Gunville

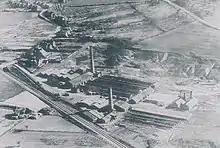
The brickworks, with Gunville Bridge and the Gunville Railway Siding, taken sometime before 1933.

A major part of the early history of Gunville involves Gunville Brickworks, of which nothing now remains. There were many brickworks on the Island, many of them owned by the Pritchett dynasty, originally from Richard's Castle, Hereford. William Pritchett came to the Island after a 1770 Act of Parliament ordered a Workhouse to be built in Parkhurst Forest for around one thousand paupers. The Pritchett family won the contract in 1791 to supply the bricks and tiles to the Parkhurst Institute and set up a brickyard at Macintosh Hill, Parkhurst. The Institute, otherwise known as The House of Industry, was created to take in paupers from every parish of the island. Within its walls was also a lunatic asylum, hospital, school and chapel.